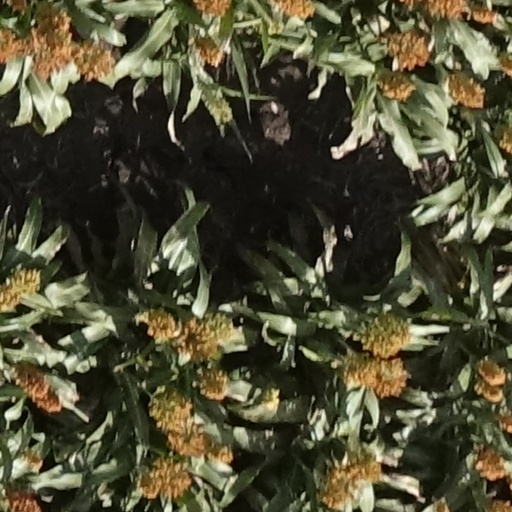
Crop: sorghum